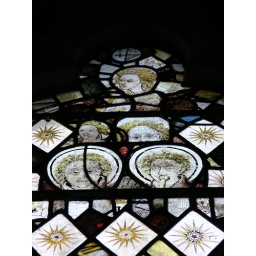
Stained glass in the west window of the north aisle